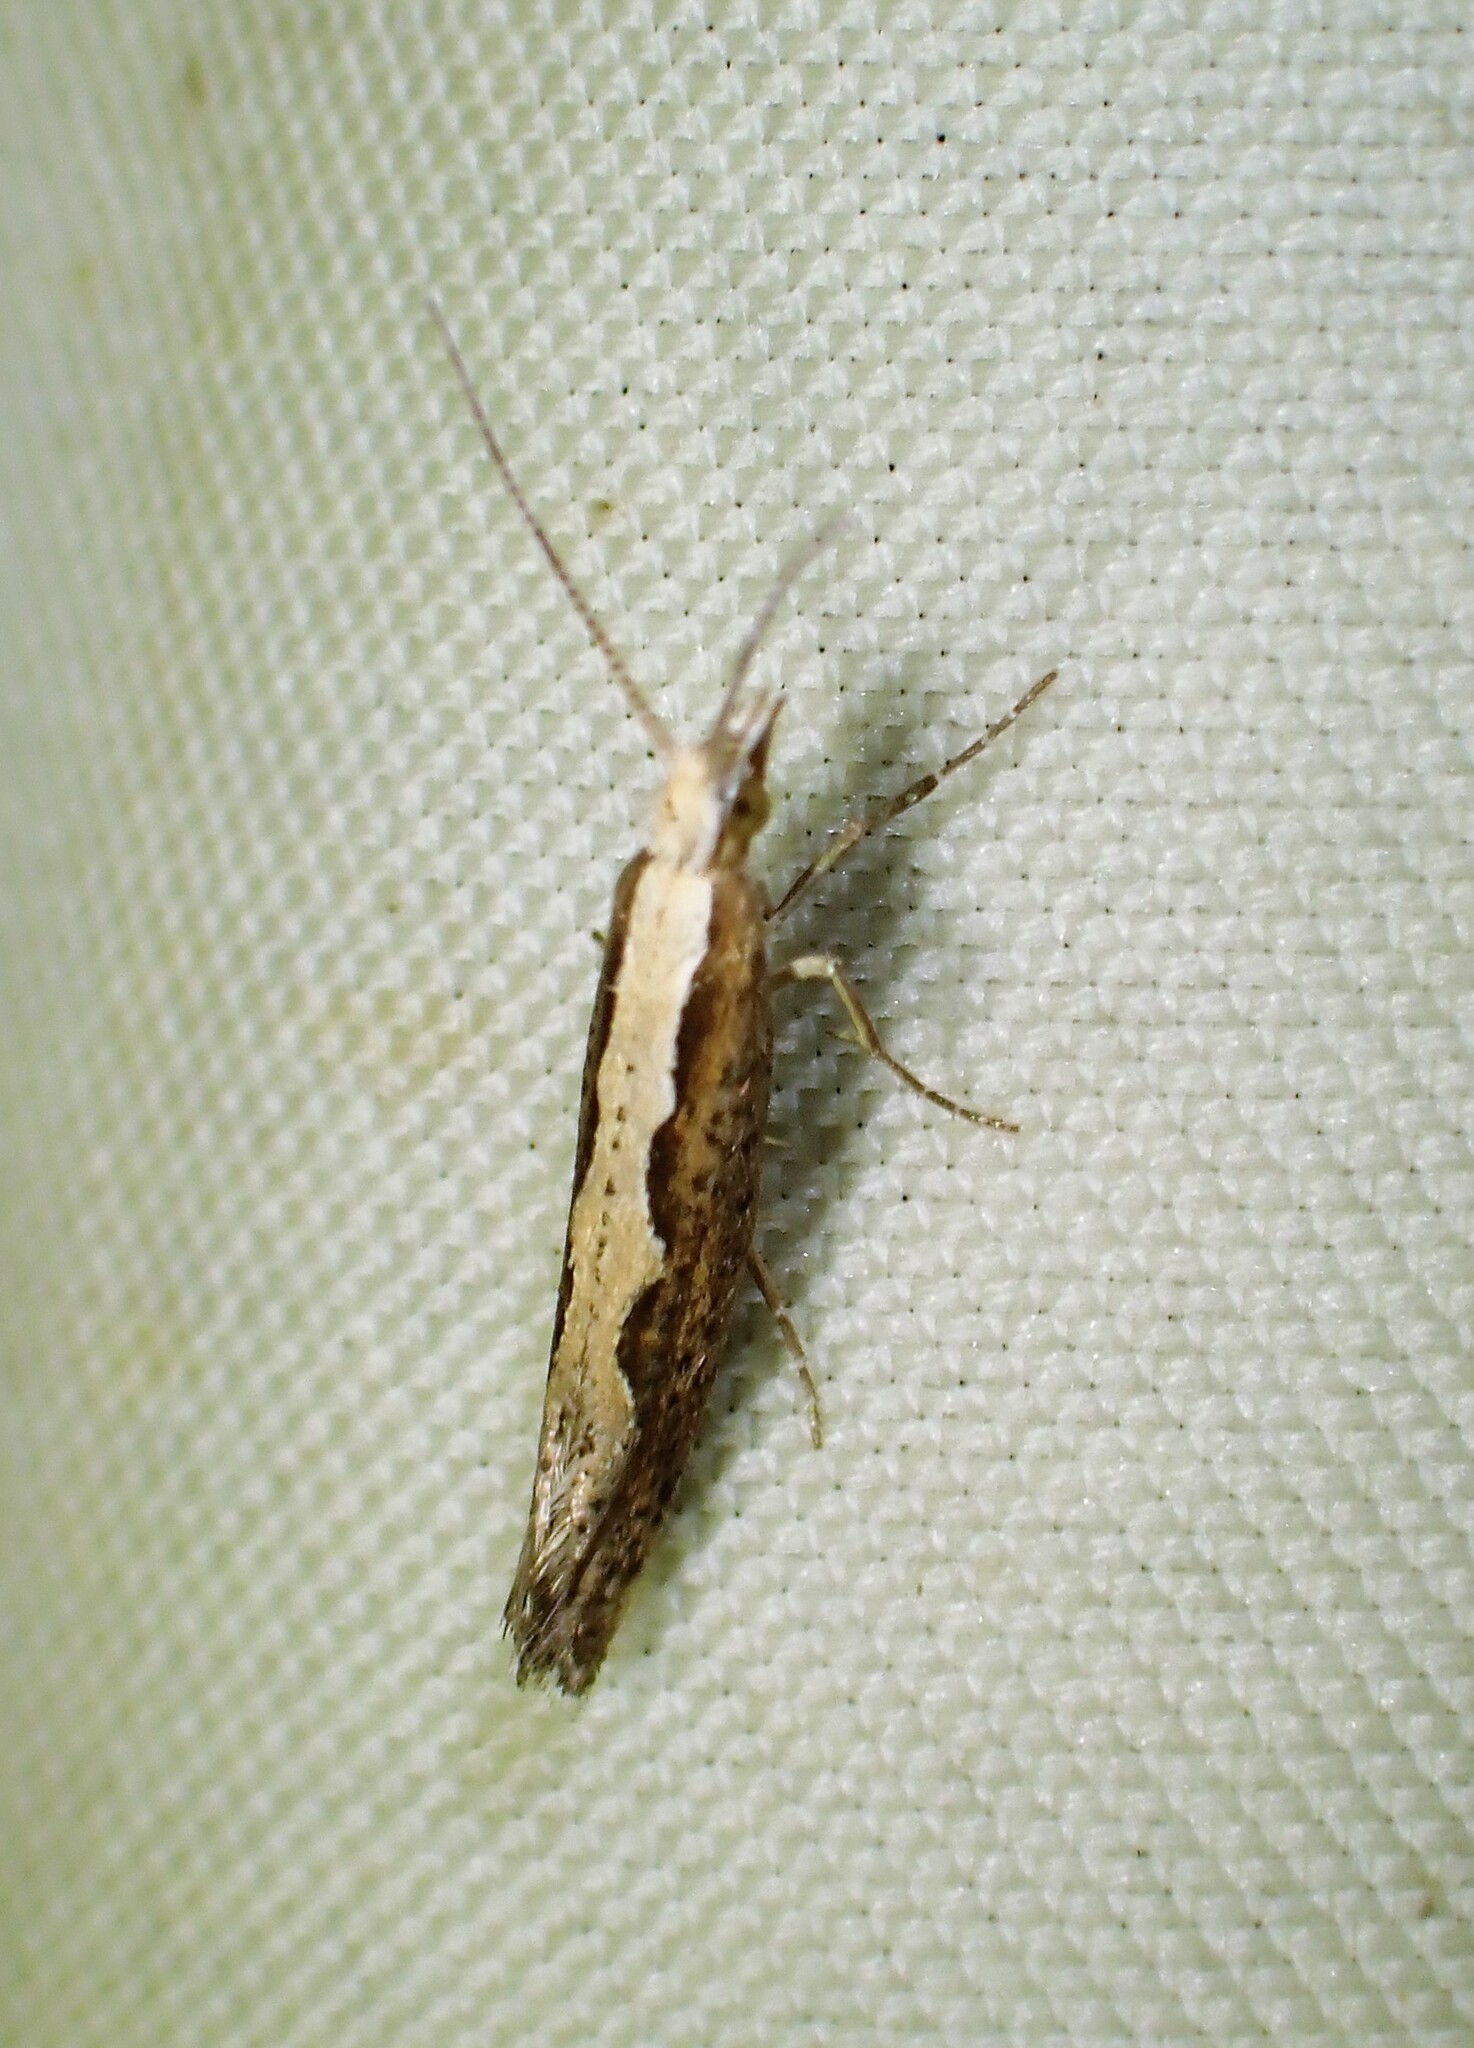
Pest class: diamondback_moth